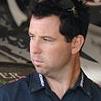
Age: 37